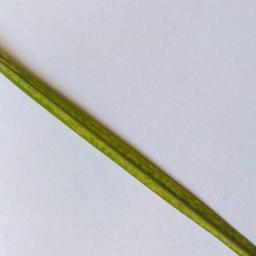
Label: Rice___Healthy